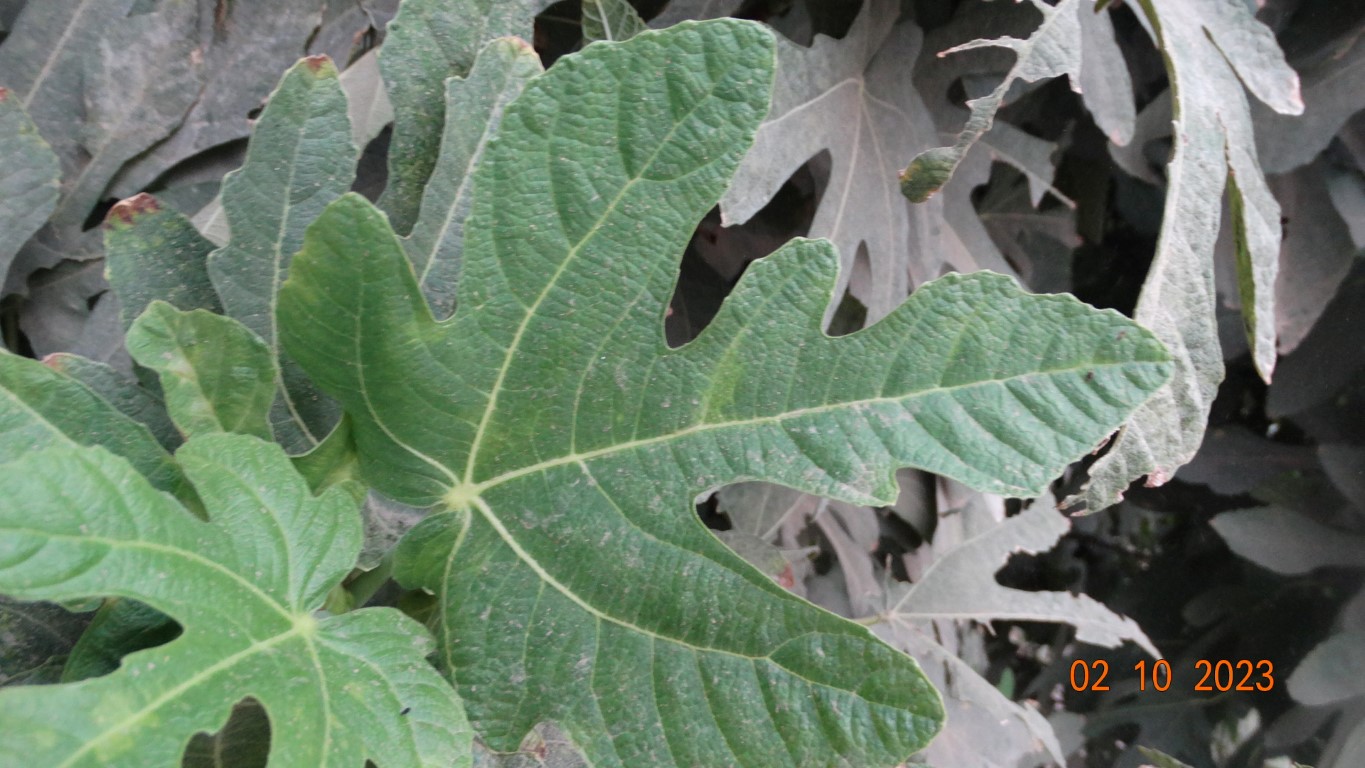
Label: healthy